J. Mahlon Barnes

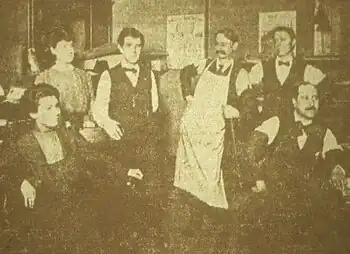
Barnes (bow-tie, standing at left) with members of the staff of the Socialist Party National Office at the time of his election as Executive Secretary in 1905.

John Mahlon Barnes (June 22, 1866 – February 22, 1934) was an American trade union functionary and socialist political activist. Barnes is best remembered as the Executive Secretary of the Socialist Party of America from 1905 to 1911, during which time he originated the idea of the party's 1908 "Red Special" campaign train on behalf of its Presidential nominee, Eugene V. Debs.